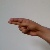
The image shows a hand gesture representing the letter 'H' in Indian Sign Language.